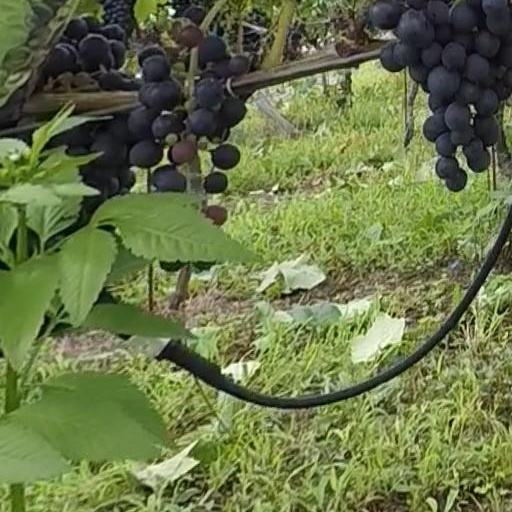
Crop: grape